Orestias (fish)

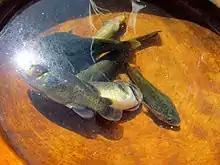
Four "Orestias" (possibly "O. luteus") and two "Trichomycterus" catfish caught in Lake Titicaca, the center of "Orestias" richness

"Orestias" is restricted to freshwater habitats at an altitude of in the Andes of central and southern Peru, western Bolivia, and northeastern Chile. Although freshwater habitats at low and middle altitudes in the Andes are relatively rich in fish, few are found in the highest, with "Orestias" and the catfish "Astroblepus" and "Trichomycterus" being the primary—in many places only—native genera. Of the 45 recognized species of "Orestias", the majority are found in Lake Titicaca (including 23 endemics to its basin), with the remaining from other Altiplano lakes, rivers or springs. In addition to differences in feeding, the many species in Lake Titicaca segregate by habitat preference, with some living among totora reeds, some among submerged macrophytes, some at the bottom in water too deep for macrophytes (deeper than ), and some pelagically in the open water. "Orestias" species found elsewhere than Lake Titicaca often have very small ranges.